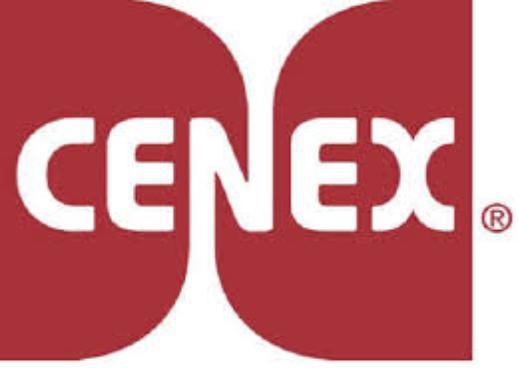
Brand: Cenex
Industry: Others